Climate change and invasive species

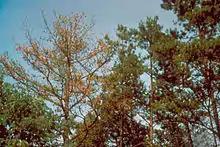
Trees impacted by cinnamon fungus.

Insect pests have always been viewed as a nuisance, most often for their damaging effects on agriculture, parasitism of livestock, and impacts on human health. Influenced heavily by climate change and invasions, they have recently been looked at as a significant threat to both biodiversity and ecosystem functionality. Forestry industries are also at risk for being affected. There are a plethora of factors that contribute to existing concerns regarding the spread of insect pests: all of which stem from increasing air temperatures. Phenological changes, overwintering, increase in atmospheric carbon dioxide concentration, migration, and increasing rates of population growth all impact pests' presence, spread, and impact both directly and indirectly. "Diabrotica virgifera virgifera", western corn rootworm, migrated from North America to Europe. In both continents, western corn rootworm has had significant impacts on corn production and therefore economic costs. Phenological changes and warming of air temperature have allowed this pests' upper boundary to expand further northward. In a similar sense of decoupling, the upper and lower limits of a species' spread is not always paired neatly with one another. Mahalanobis distance and multidimensional envelope analysis performed by Pedro Aragon and Jorge M. Lobo predict that even as the pests' range expands northward, currently invaded European communities will remain within the pests' favored range.